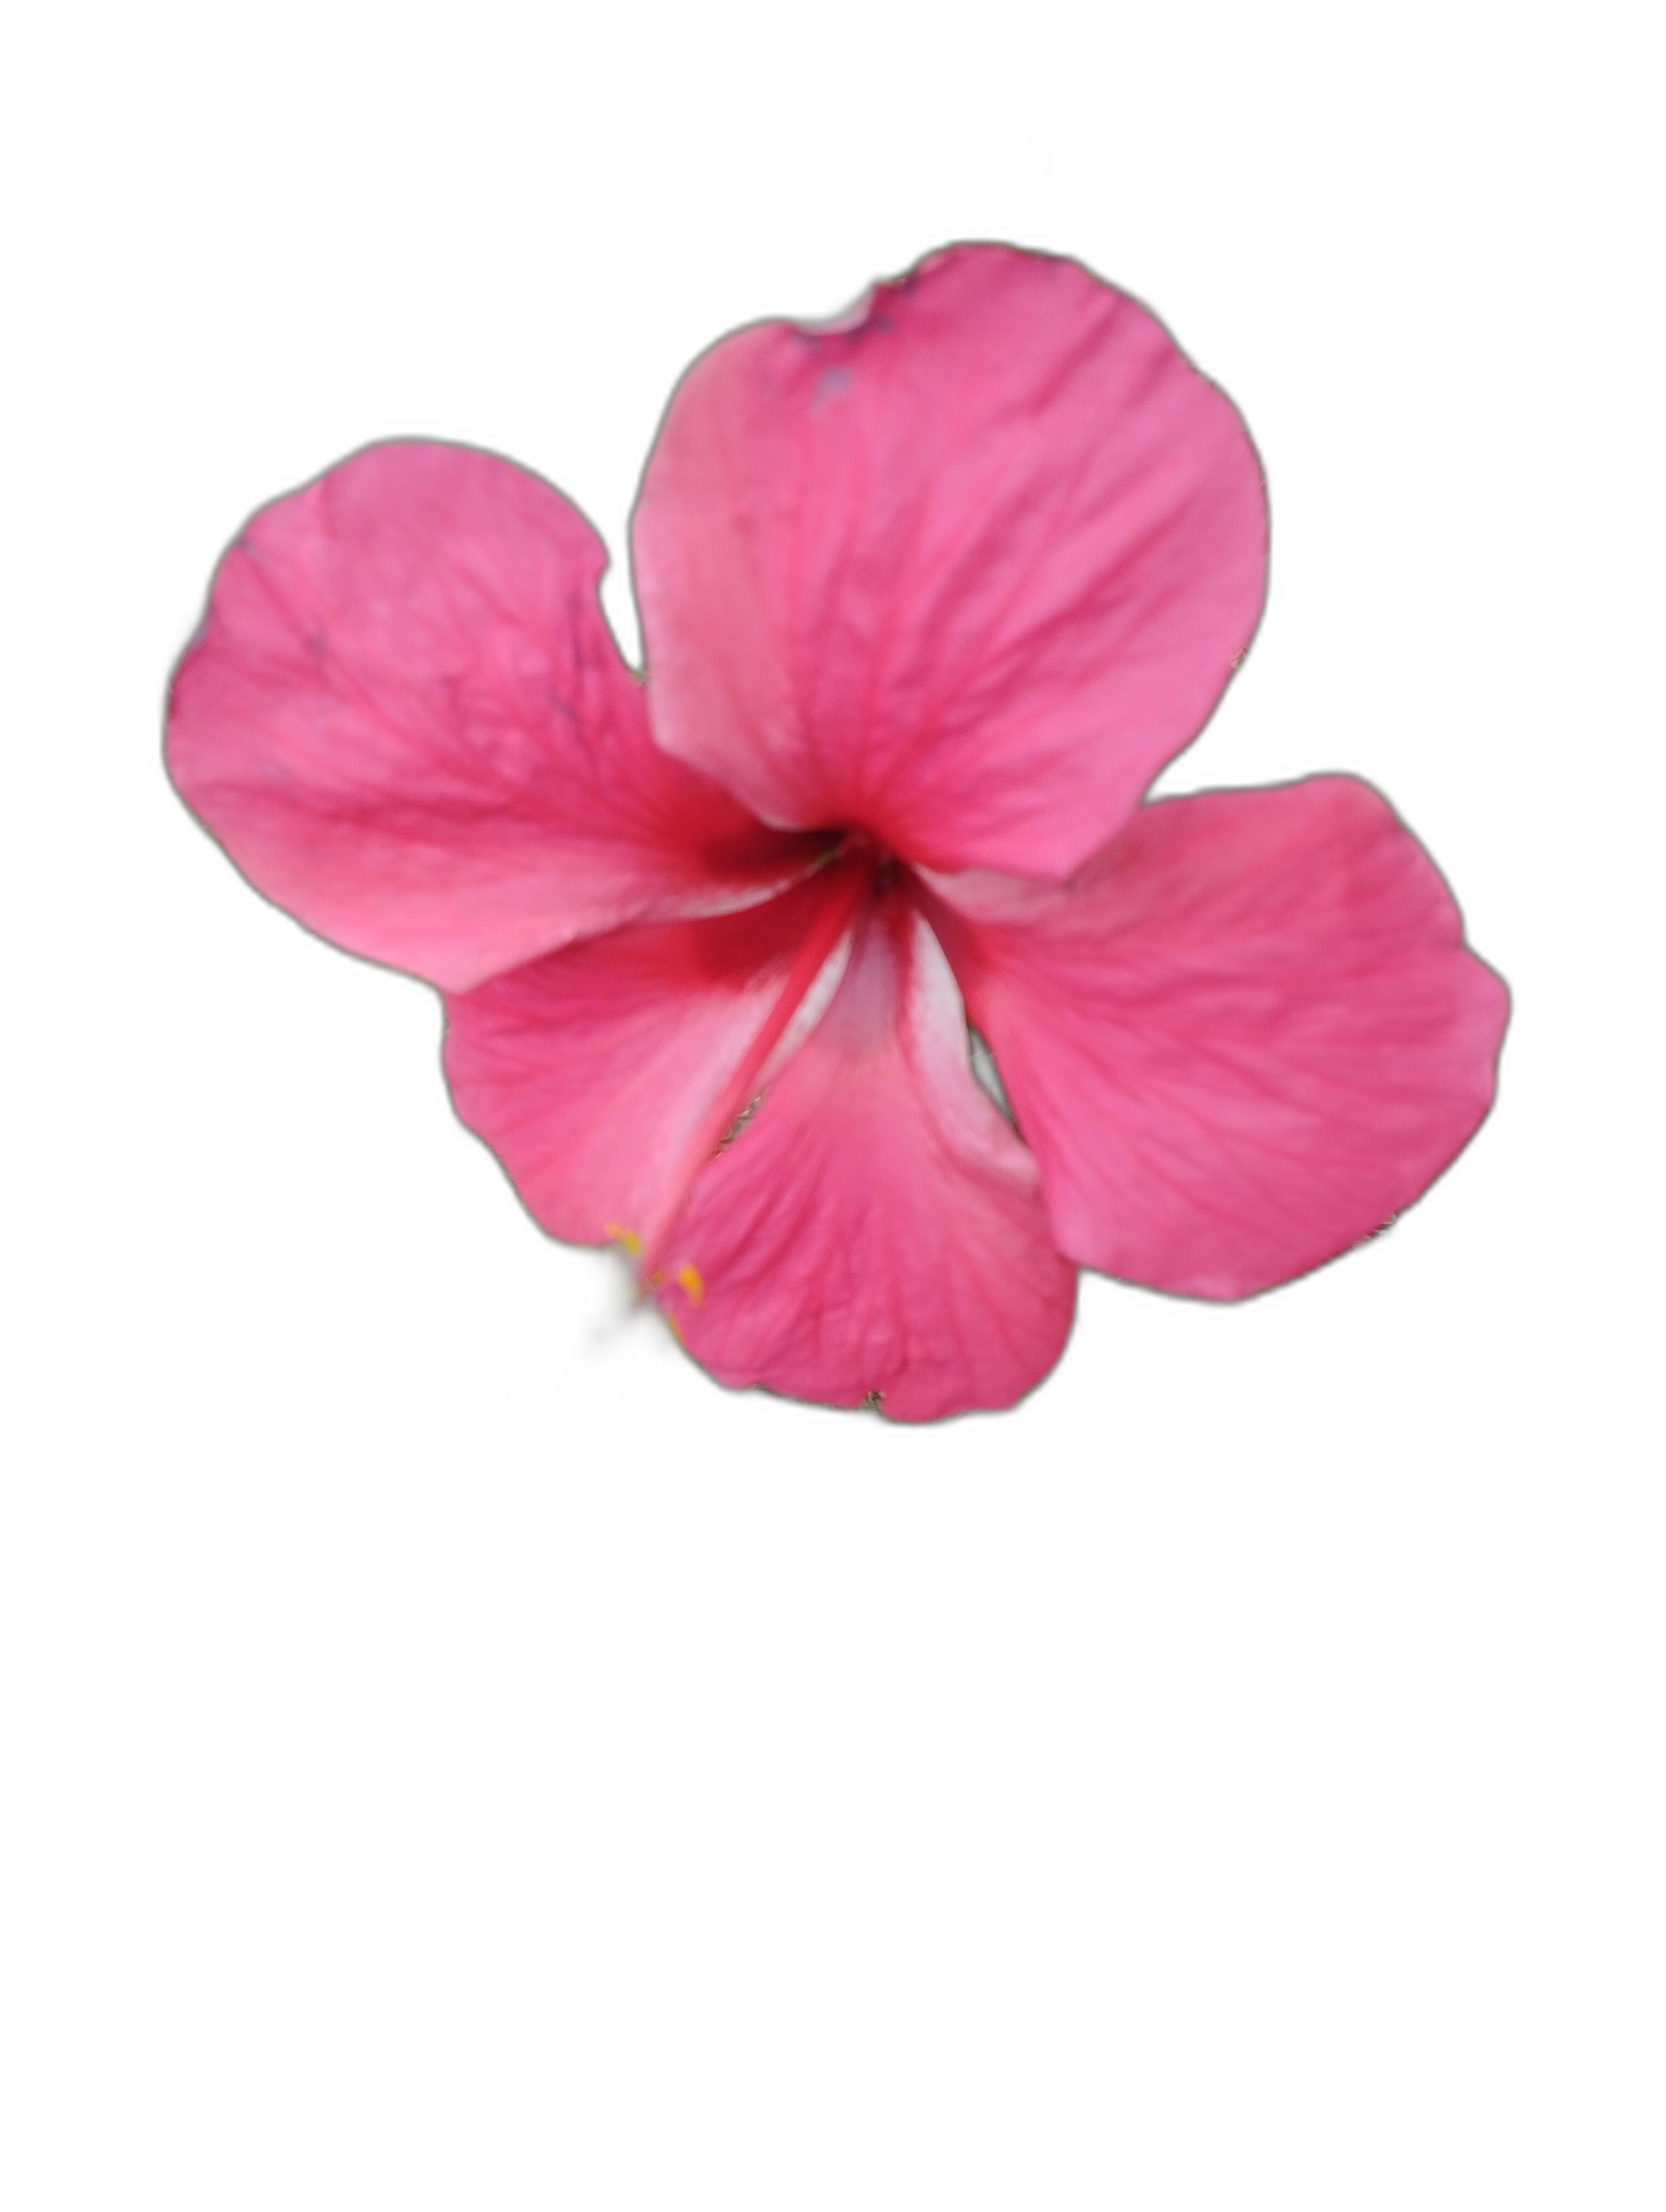
Label: Hibiscus